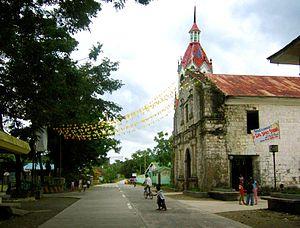
Malitbog est une municipalité de la province de Leyte du Sud, aux Philippines.